Age of Sail

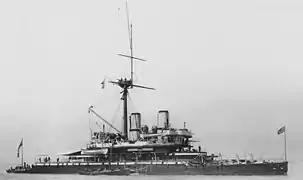

Sailing ships continued to be an economical way to transport bulk cargo on long voyages into the 1920s and 1930s, though steamships soon pushed them out of those trades as well. Sailing ships do not require fuel or complex engines to be powered; thus they tended to be more independent from sophisticated dedicated support bases on land. Crucially though, steam-powered ships held a speed advantage and were rarely hindered by adverse winds, freeing steam-powered vessels from the necessity of following trade winds. As a result, cargo and supplies could reach a foreign port in a fraction of the time it took a sailing ship.